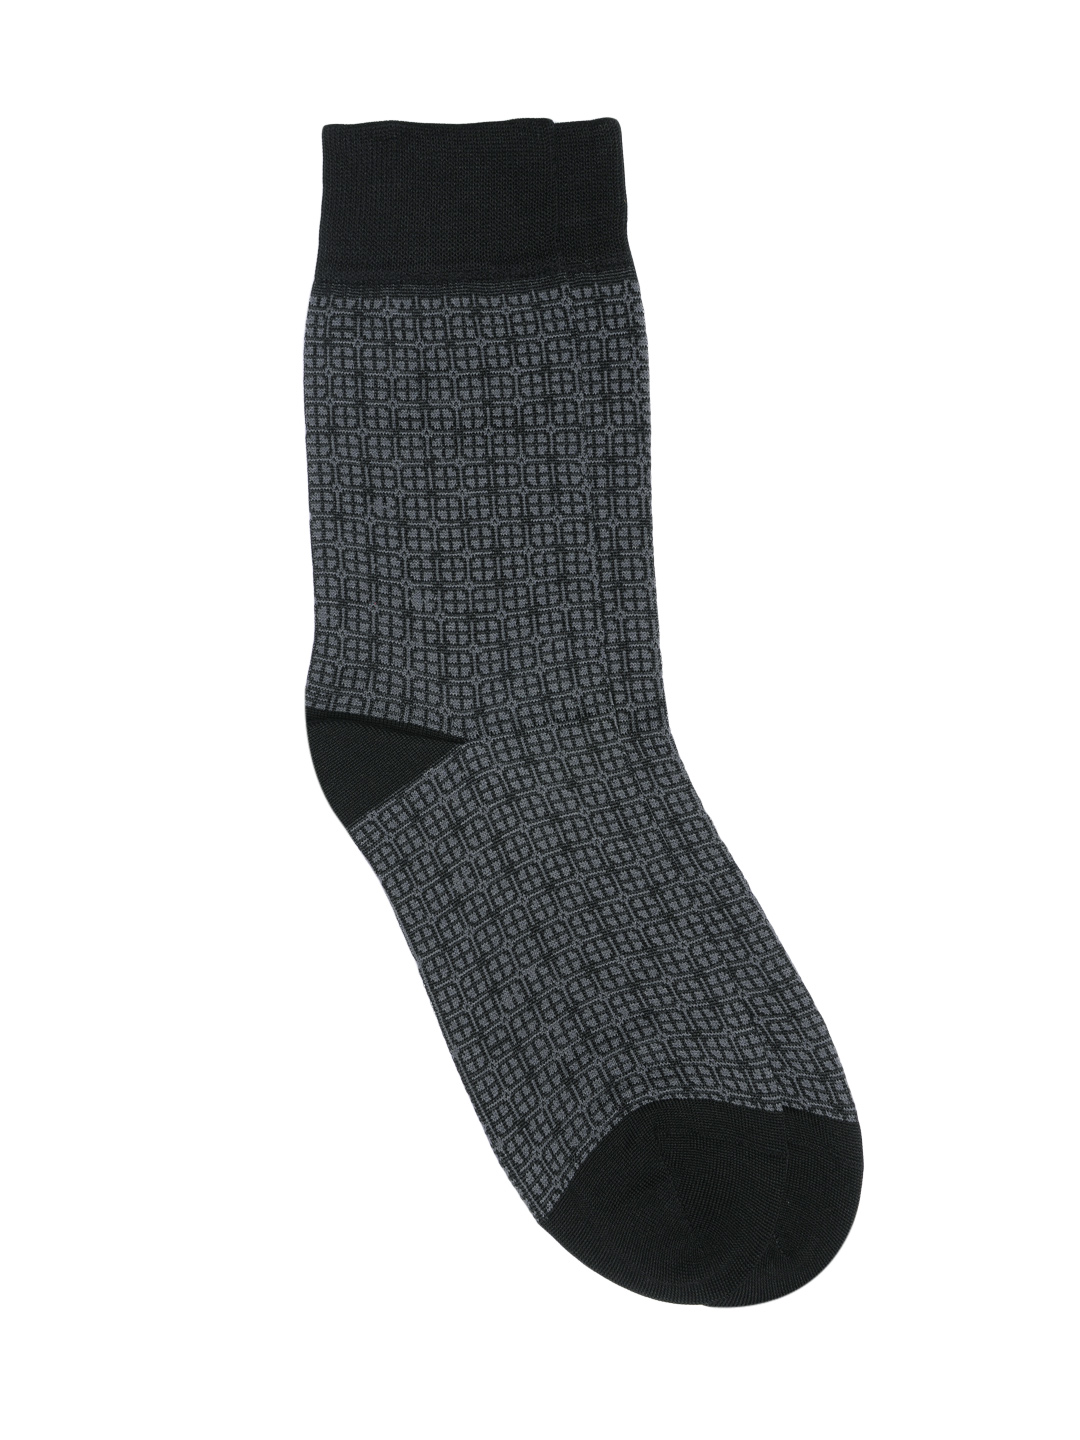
Raymond Men Black Socks
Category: Accessories / Socks / Socks
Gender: Men
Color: Black
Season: Summer 2016
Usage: Casual